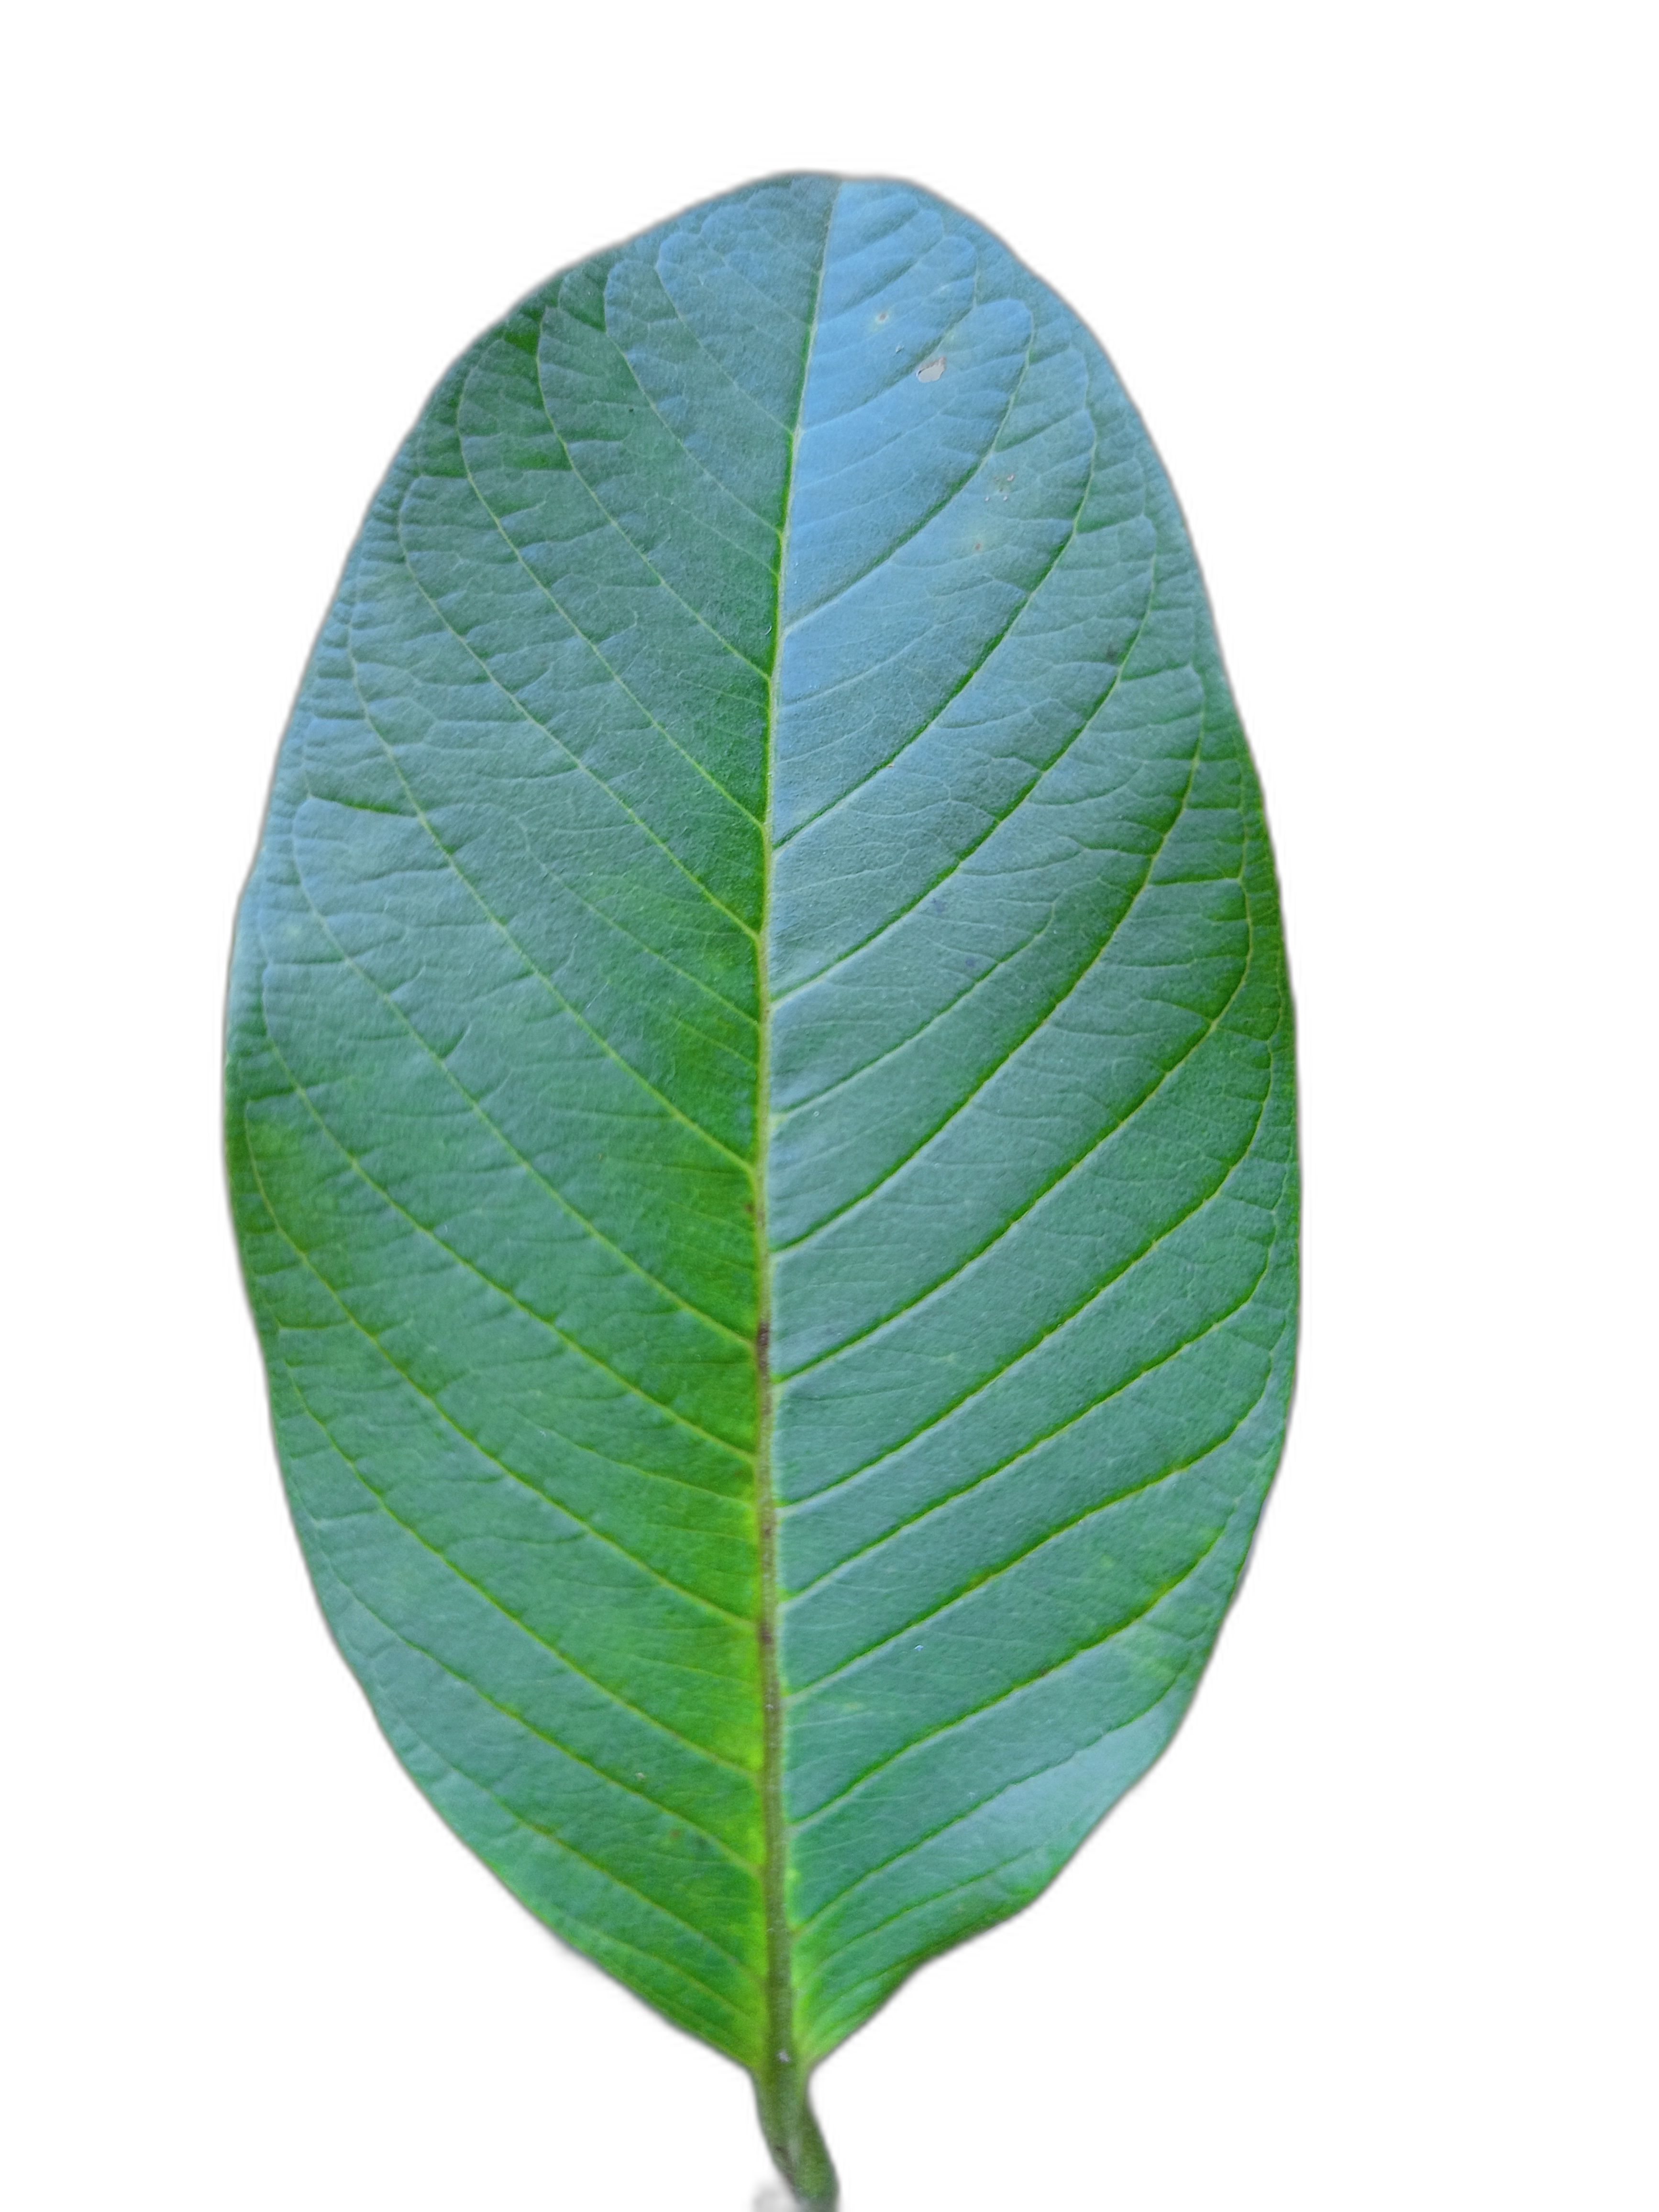
Plant part: leaf
Disease: Healthy